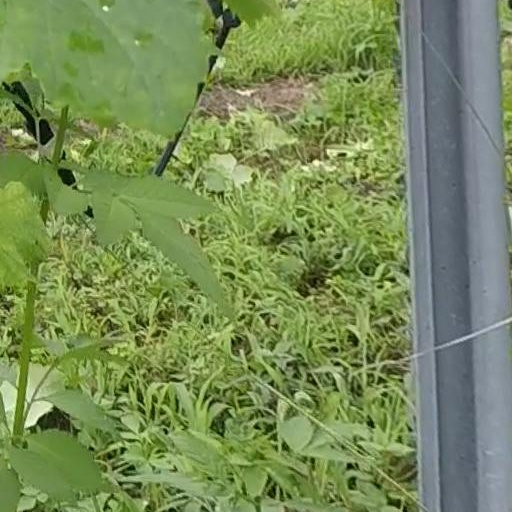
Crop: grape